Kaiserliche Werft Wilhelmshaven 401

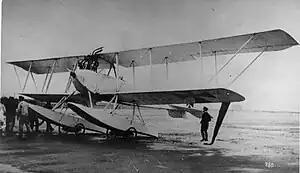

Imperian German Navy seaplanes numbers 401 to 403 were the only three examples of a unique seaplane design produced for the Navy's flying service during the First World War. Production of these types commenced in April 1915 in an effort to supply the navy with a seaplane trainer of contemporary design. With the outbreak of war, the output of Germany's major seaplane manufacturers was taken up with producing front-line types, and the only trainers available were obsolete or rebuilt machines withdrawn from their original duties. Number 401 and its two siblings were delivered to the Navy in August 1915.